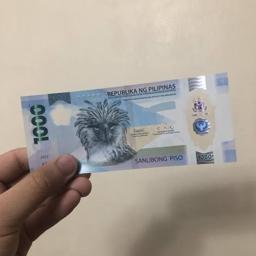
Label: 1000_New_Front